Acer tataricum

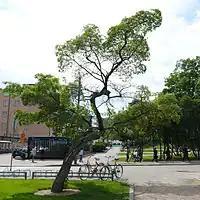
Tatar maple cultivated near the central railway station in Helsinki, Finland.

Tatar maple is occasionally grown as an ornamental plant in gardens throughout Europe and also in North America. In Russia, it is valued in farmland shelterbelts. It is locally naturalised and sometimes invasive in eastern North America.